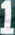
Number: 1